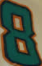
Number: 8